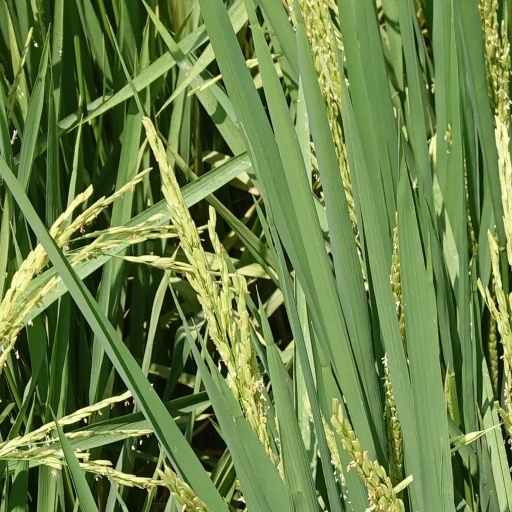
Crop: rice